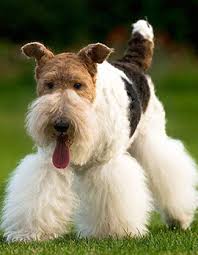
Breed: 226-n000057-wire_haired_fox_terrier